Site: brandenburg
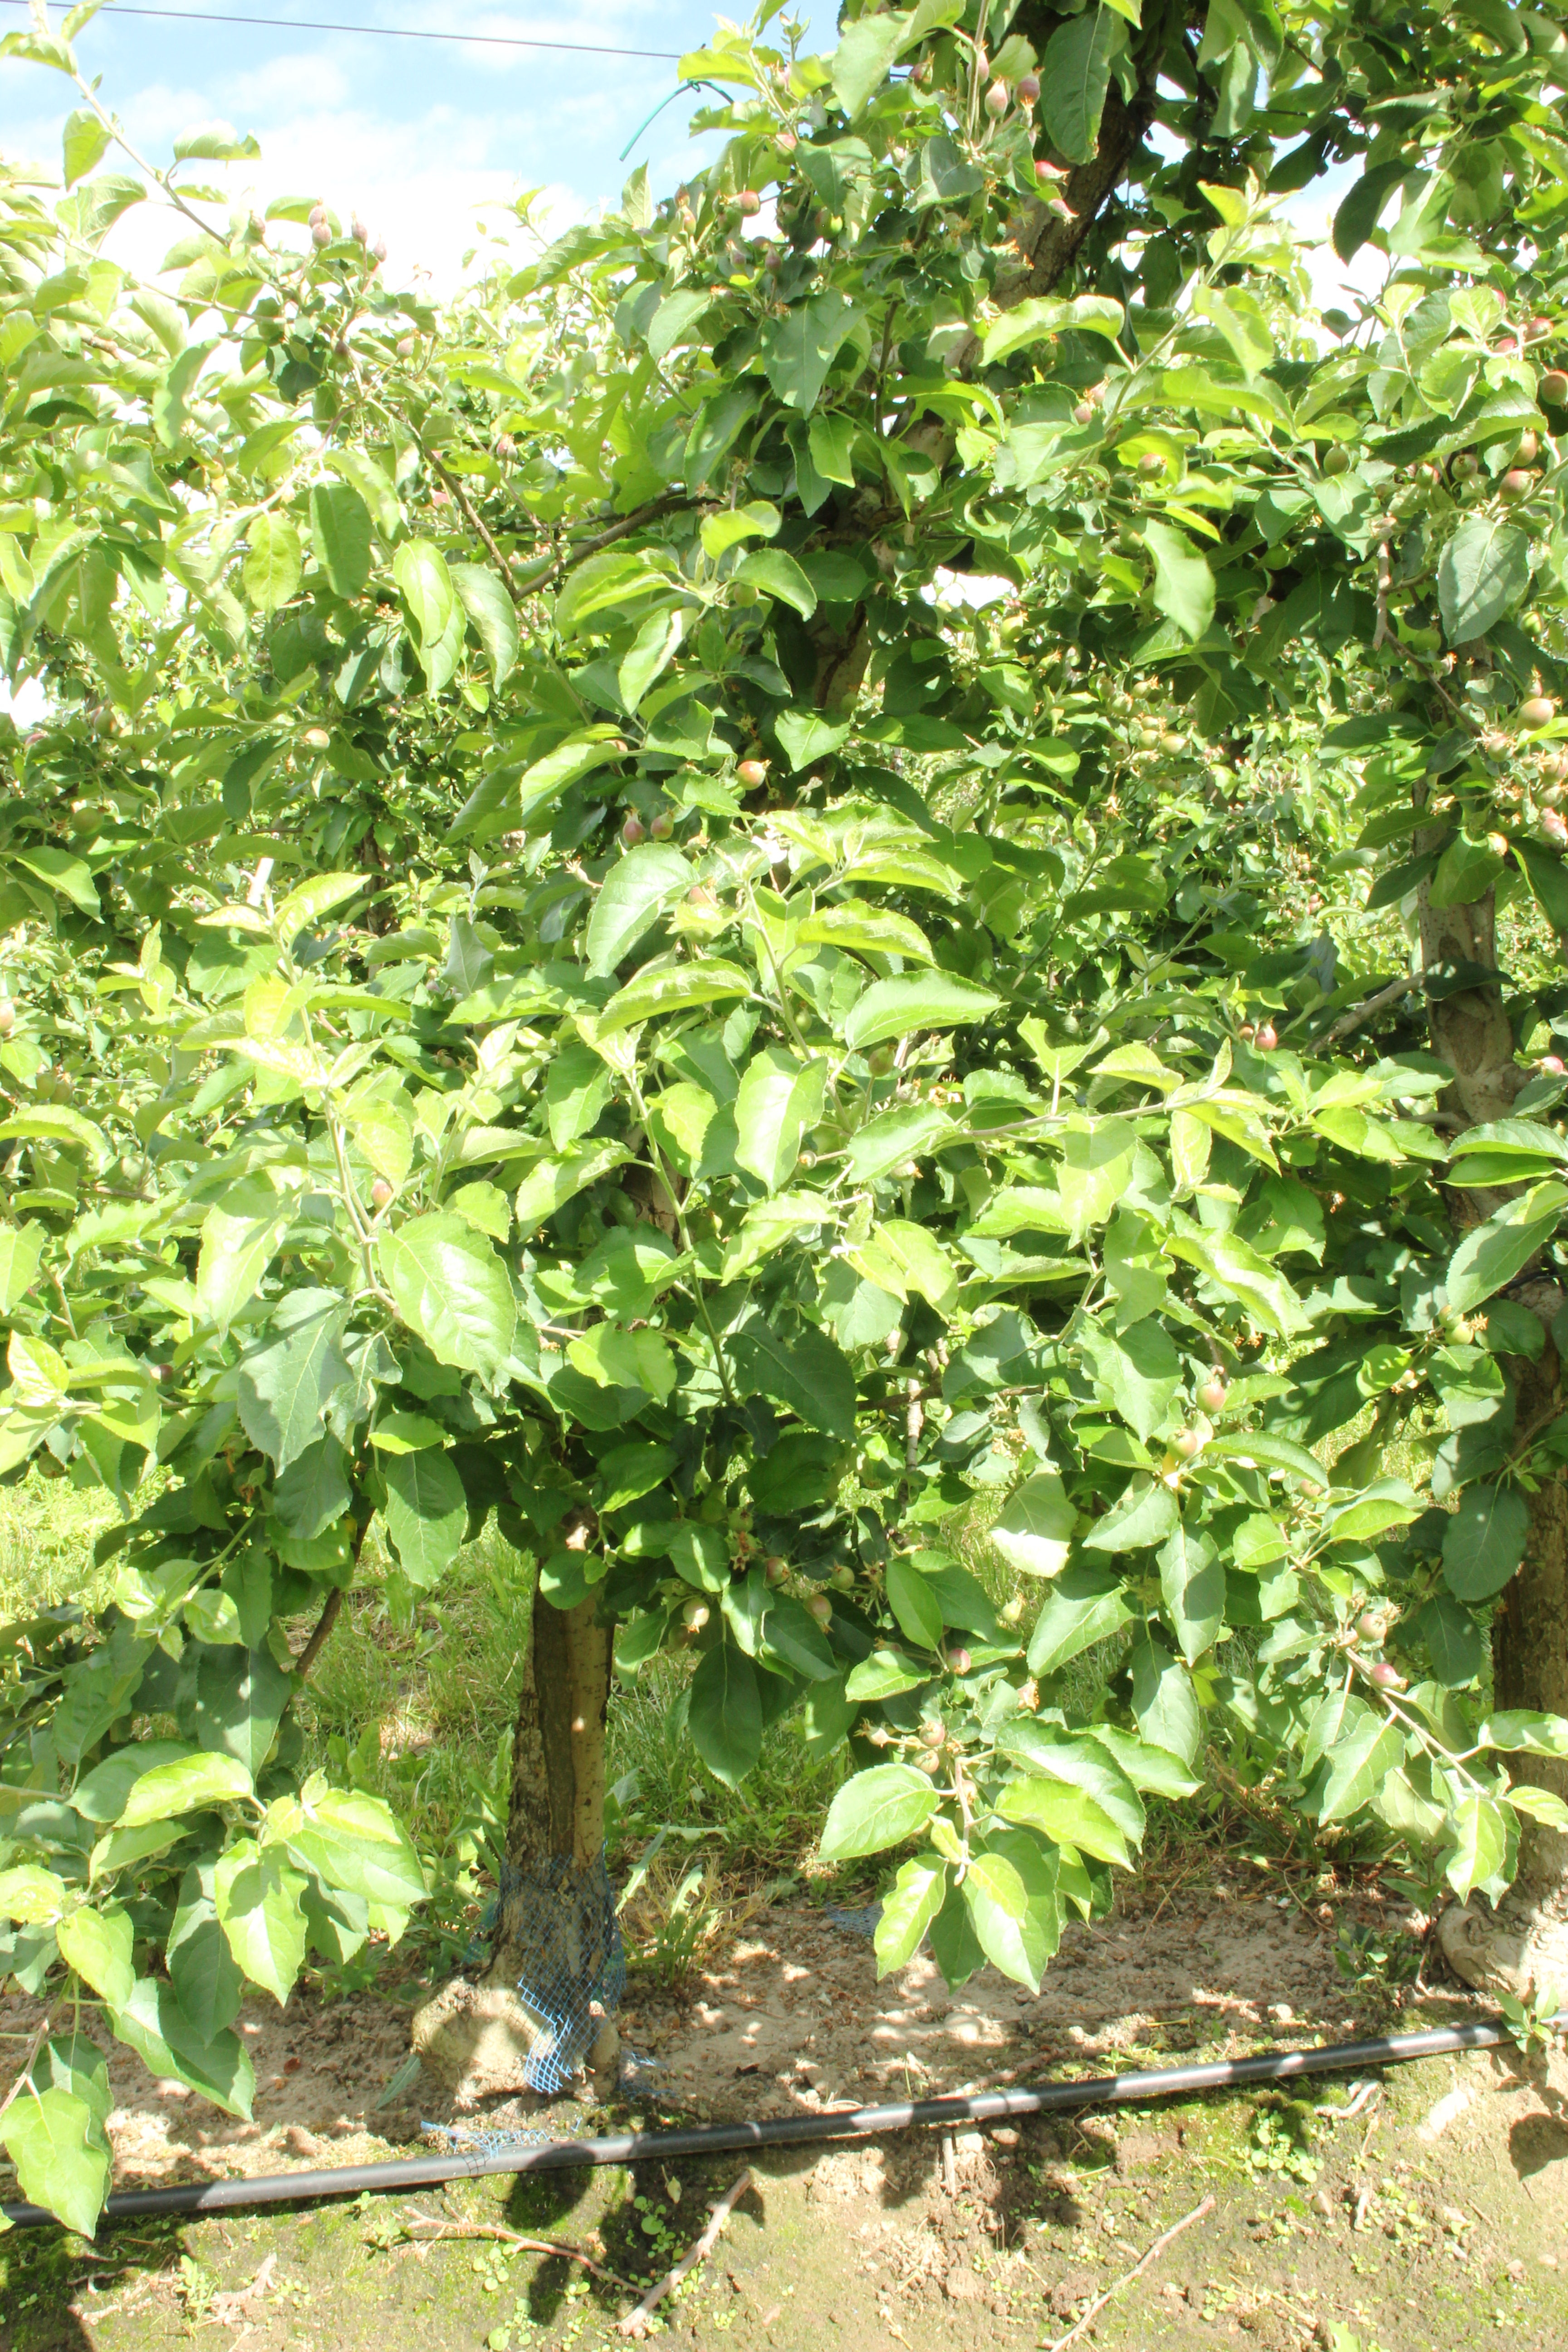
Growth stage (BBCH 72): Development of fruit